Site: brandenburg
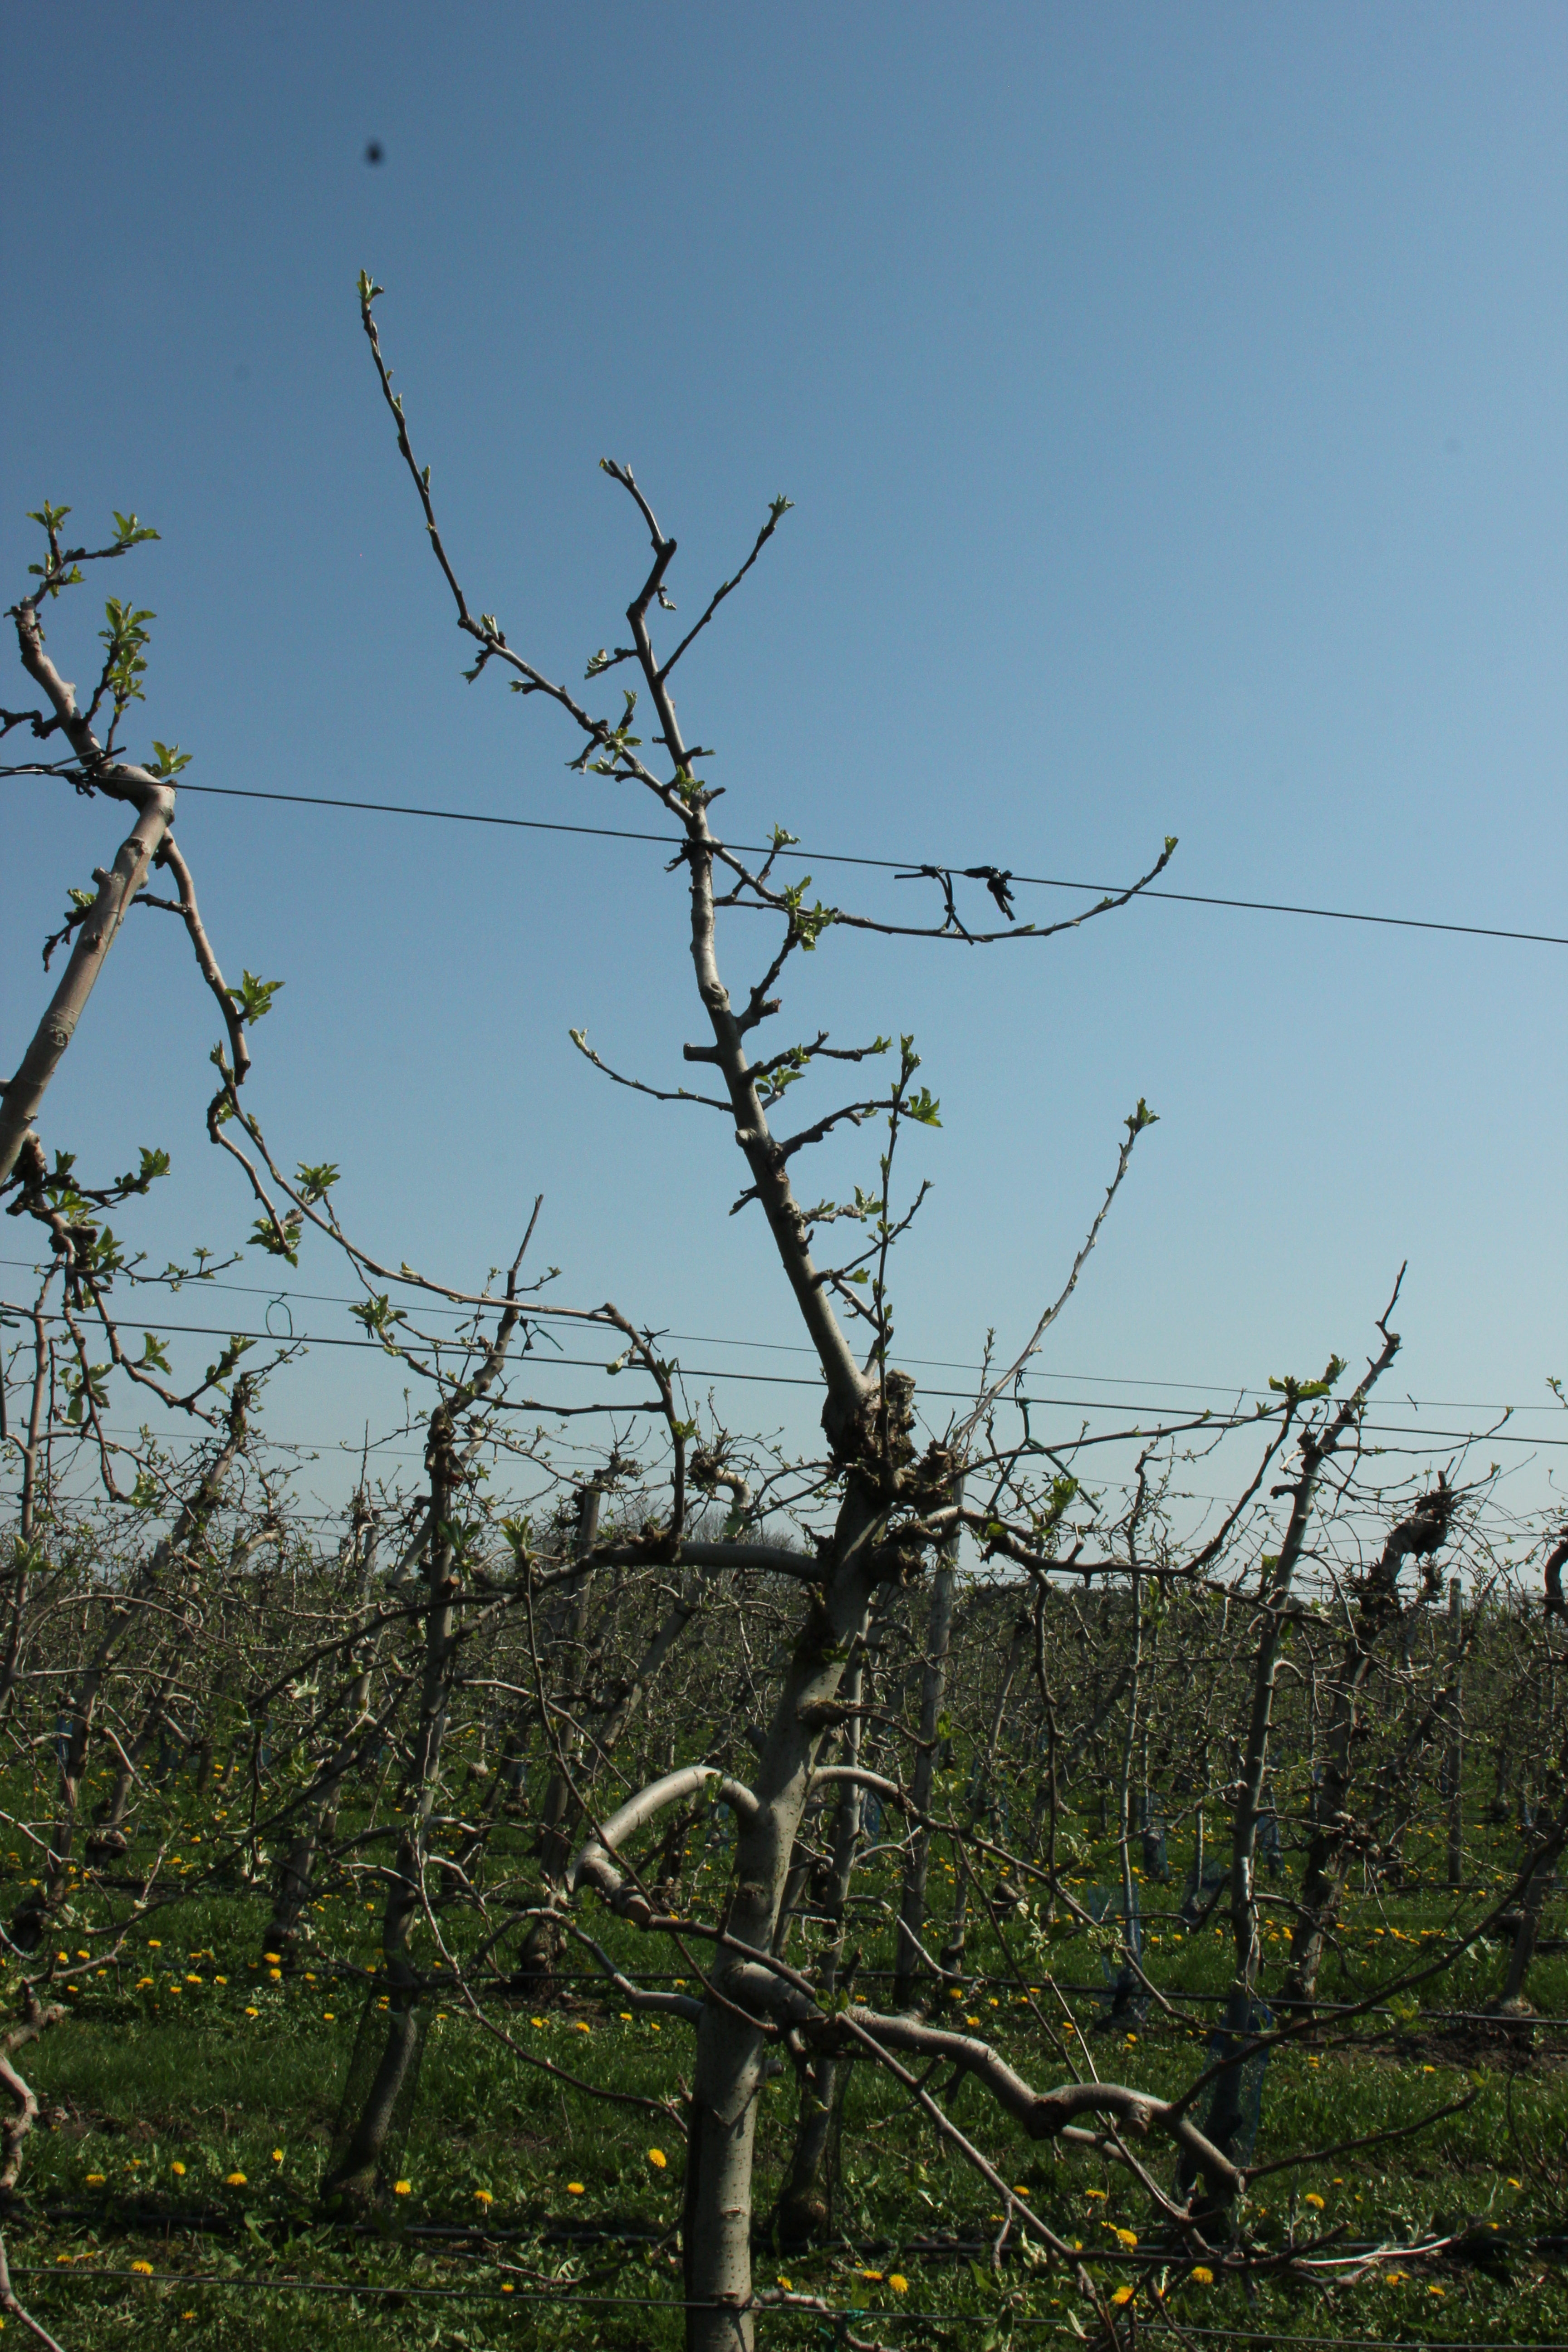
Growth stage (BBCH 56): Inflorescence emergence